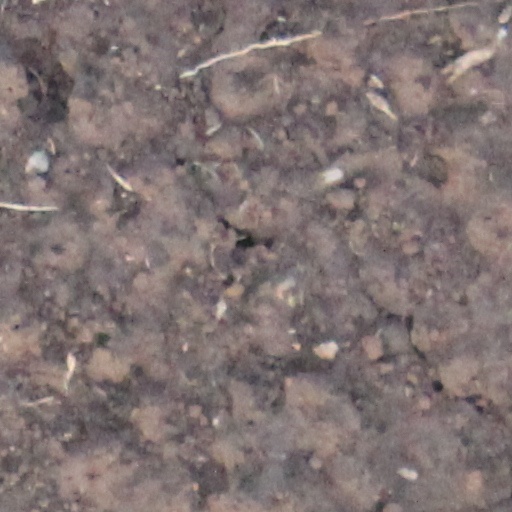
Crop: wheat